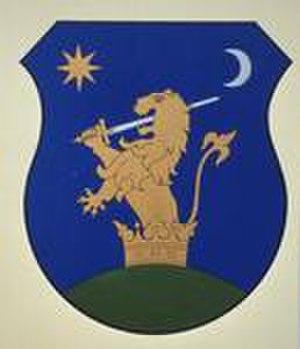
Büssü est un village et une commune du comitat de Somogy en Hongrie.